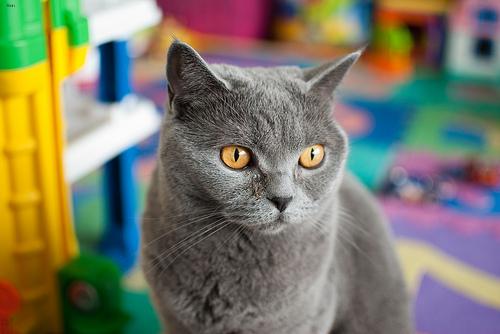
Breed: British Shorthair